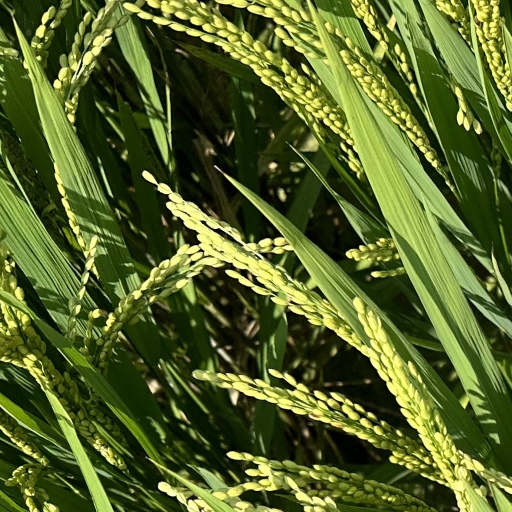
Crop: rice